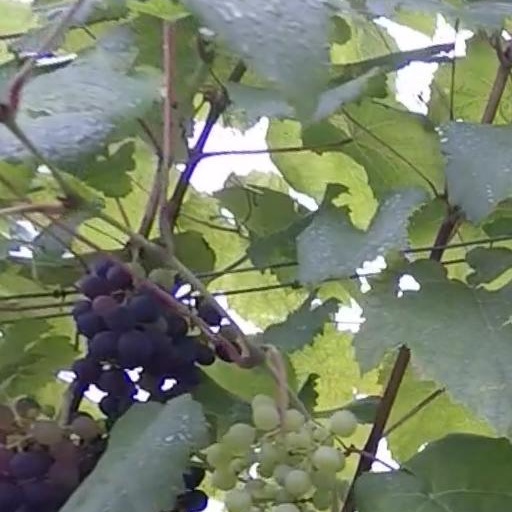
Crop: grape